Sveifluháls

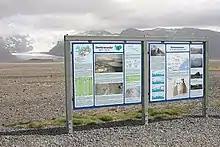
Probably produced by a similar type of eruption: Memorial of jökulhlaup over Skeiðarársandur following the Grímsvötn-Gjálp eruption in 1996

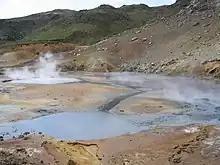
Sveifluháls from Seltún geothermal area

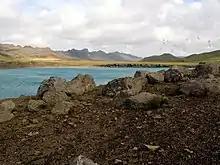
Sveifluháls seen from Grænavatn maar

Sveifluháls is a mafic hyaloclastite ridge of 397 m height in the southwest of Iceland in Gullbringusýsla (Reykjanes Peninsula). It is part of Krýsuvík volcanic system and of the protected area Reykjanes Fólkvangur.